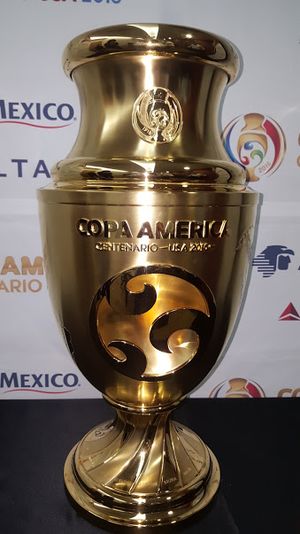
Copa América
Copa América er det sydamerikanske fodboldmesterskab for landshold. Det afholdes normalt hvert andet år, men der afviges ofte fra denne regelmæssighed.